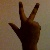
The image shows a hand gesture representing the number 3 in Indian Sign Language.